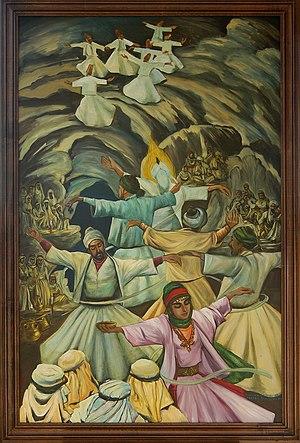
Tableau illustrant la cérémonie du Samā à laquelle participe le prophète Mahomet, au centre et entouré par les quarante, au retour de son ascension au paradis (Miraj).
Kırklar est un mot turc signifiant « les quarante ».